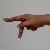
The image shows a hand gesture representing the letter 'P' in Indian Sign Language.